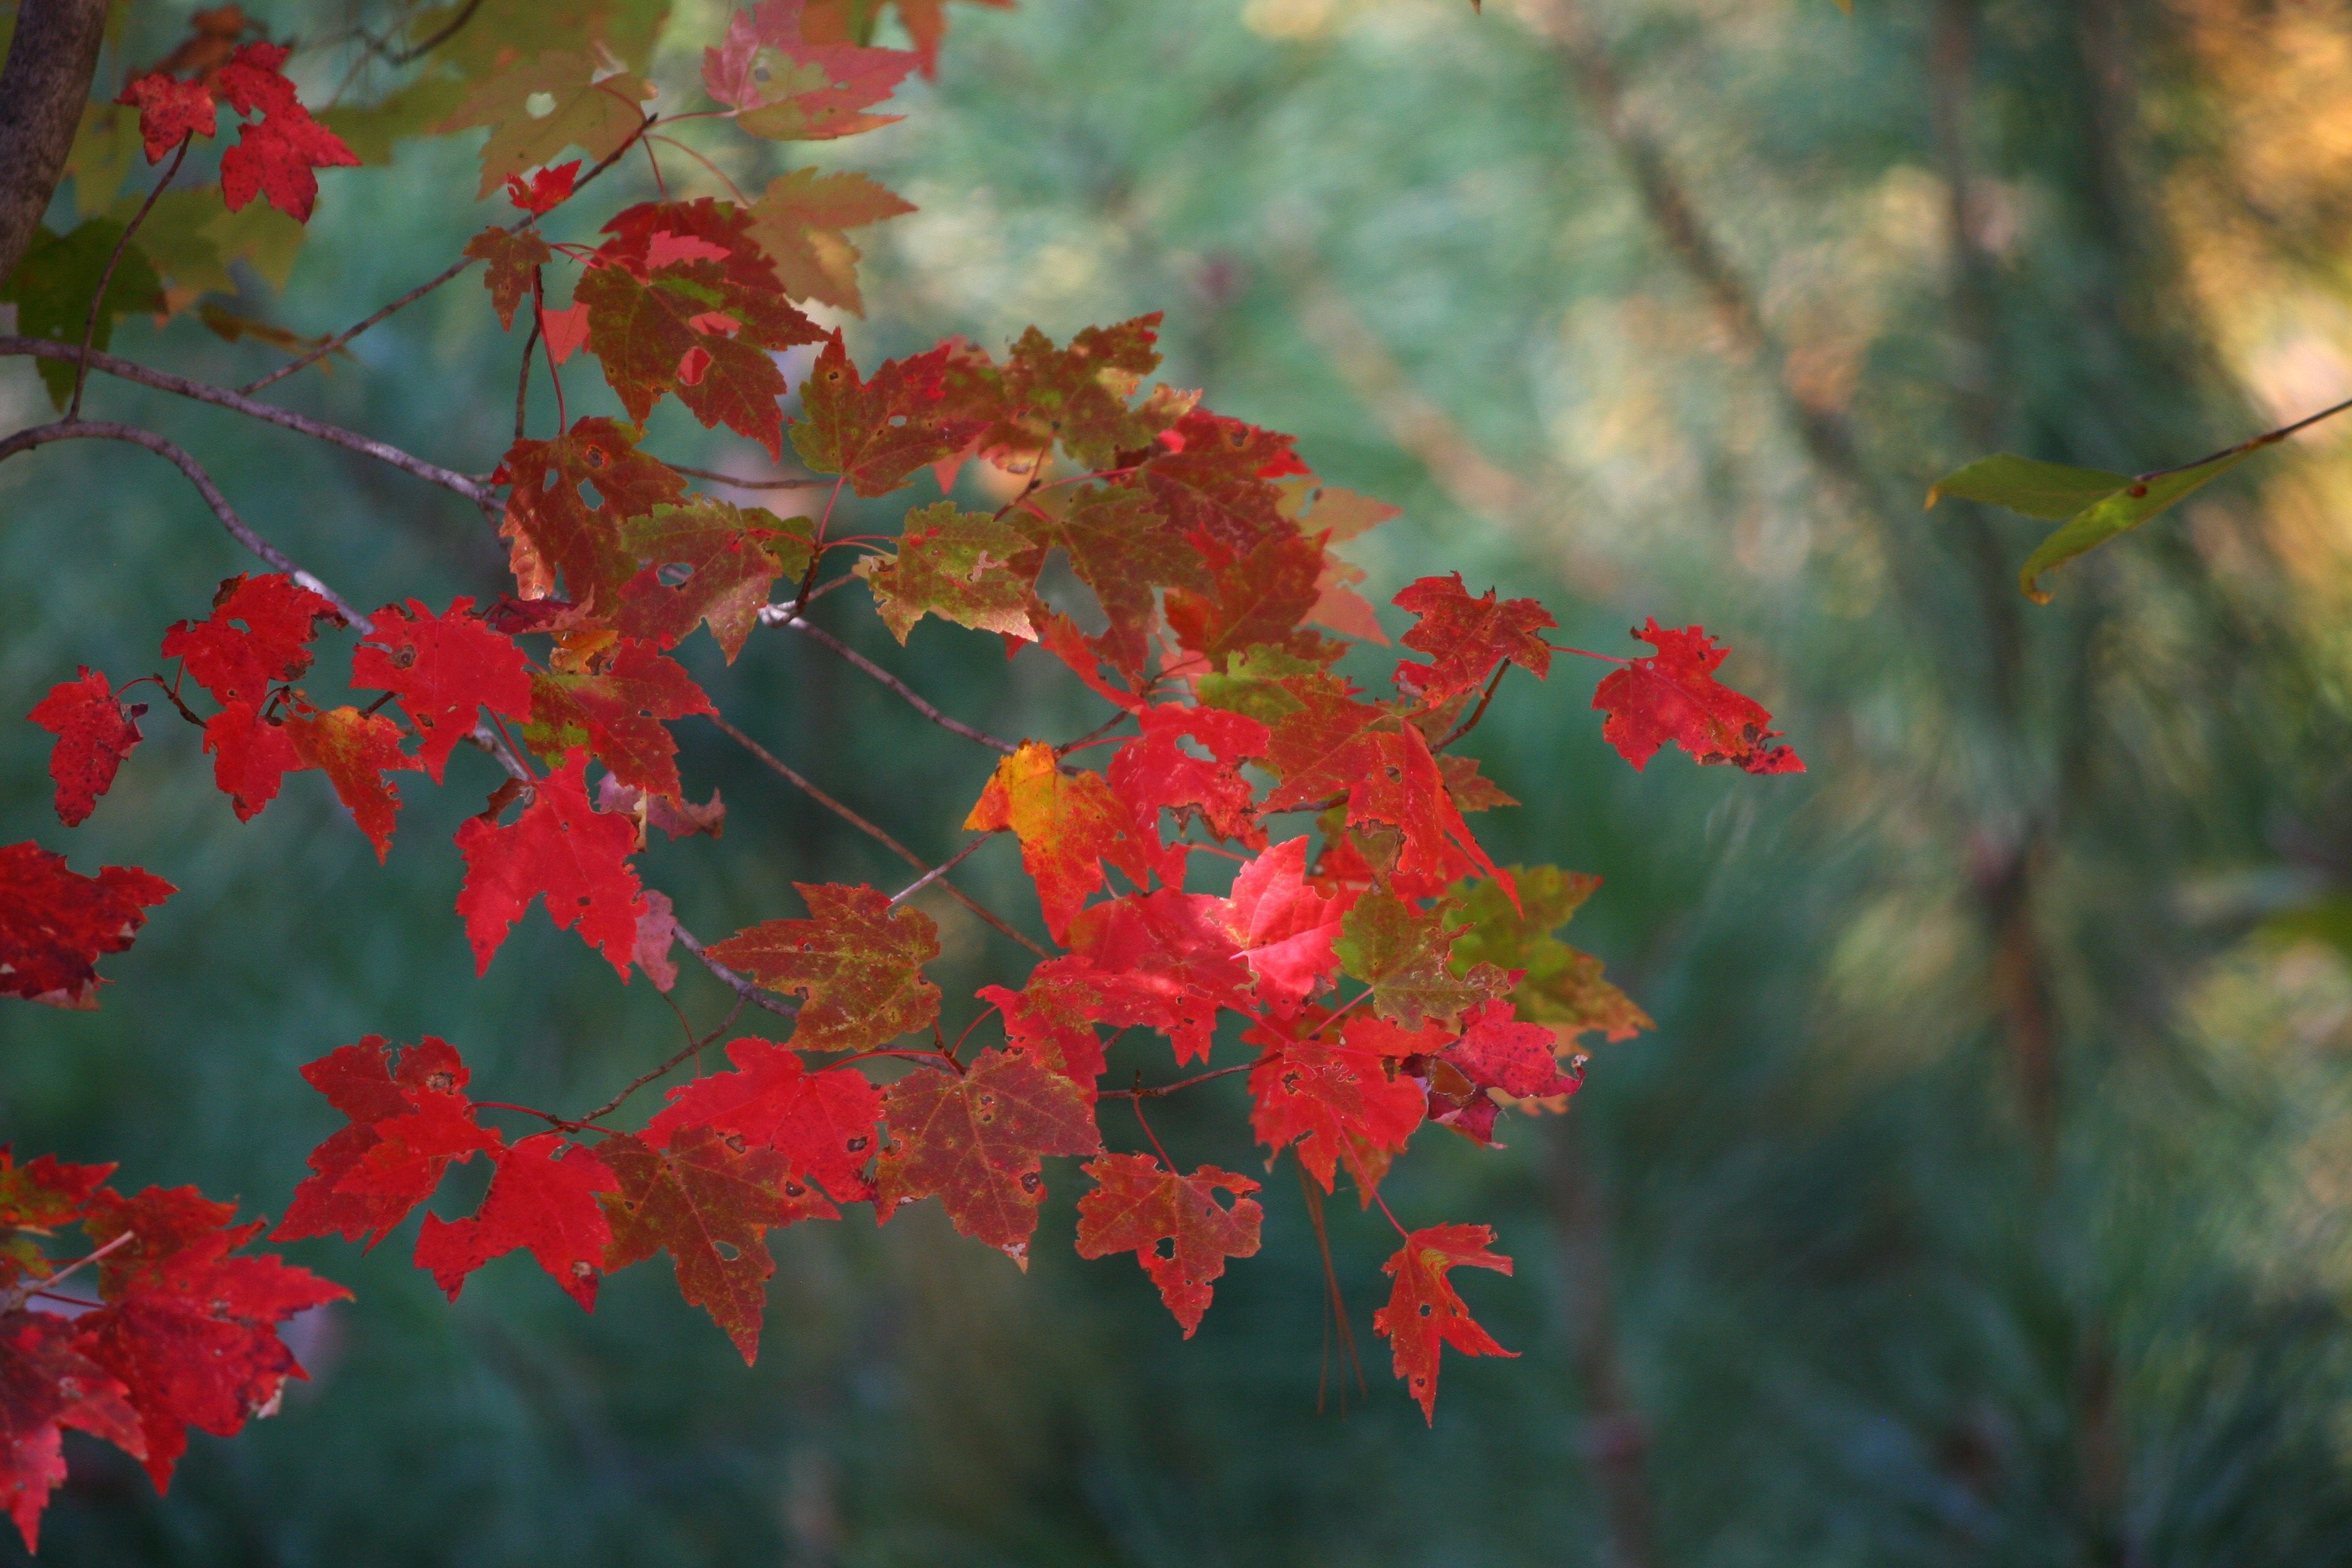
tree, nature, forest, outdoor, branch, plant, wood, stem, leaf, fall, flower, view, floral, environment, foliage, rural, pattern, green, golden, cascade, reflection, red, tranquil, scenic, lush, colourful, natural, autumn, calm, serene, brown, botany, colorful, flora, season, botanical, maple tree, maple leaf, ornament, thanksgiving, september, vivid, shrub, branches, change, scene, quiet, november, october, vibrant, rowan, maple leaves, autumnal, chestnut, backgrounds, organic, macro photography, crimson, flowering plant, woody plant, land plant